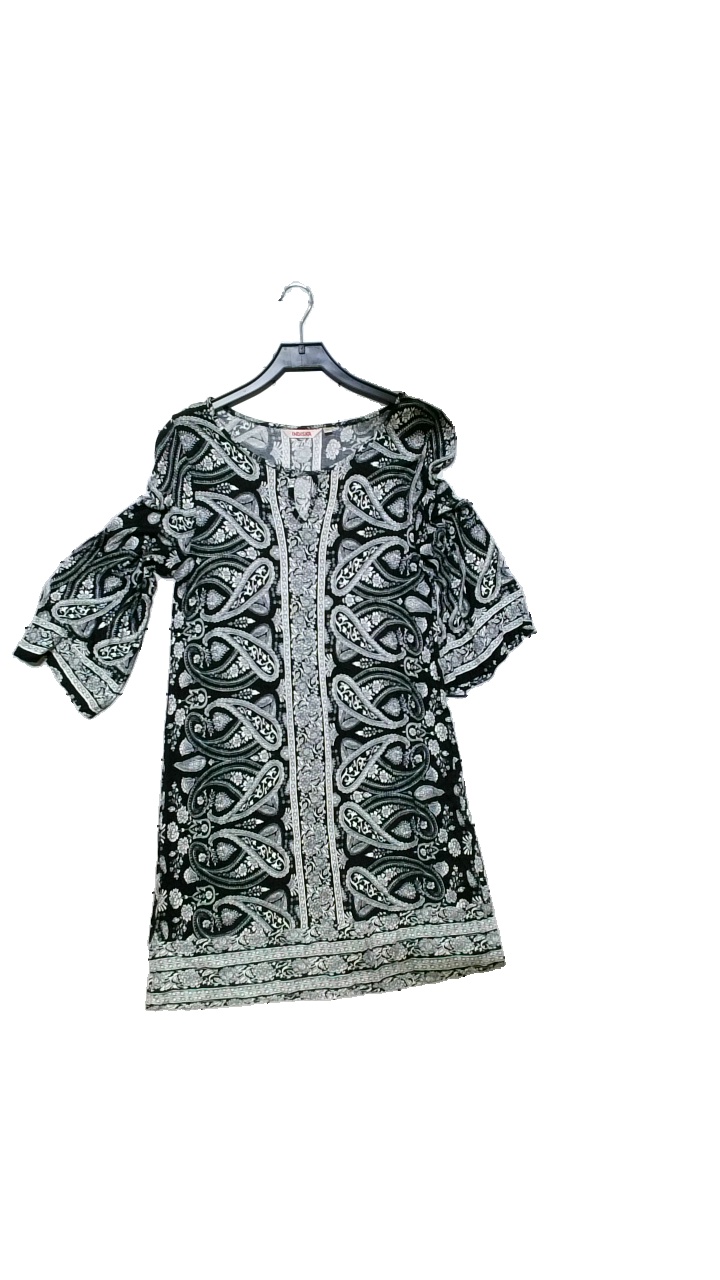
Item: Dress (Ladies)
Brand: Indiska
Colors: Black, White
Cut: Regular
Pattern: Floral print
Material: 100%Viscos
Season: Summer
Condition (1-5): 3
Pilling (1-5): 3
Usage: Reuse
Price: <50